Nevada-class battleship

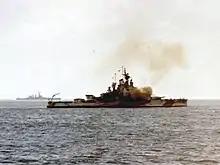
"Nevada" bombarding Iwo Jima in February 1945

On the morning of 7 December 1941, the Japanese aircraft carriers of the 1st Air Fleet launched a surprise attack on the American fleet in Pearl Harbor. "Oklahoma" was struck by three torpedoes early in the attack and quickly began to capsize before receiving six more torpedo hits. As she rolled over, her superstructure prevented her from fully inverting and she came to rest on her port side. Her crew suffered heavy casualties in the sinking, with 20 officers and 395 enlisted men killed. "Nevada" was hit by a single torpedo in her bow early in the attack, but she nevertheless got underway, the only battleship to do so during the attack. She was hit by between six and ten bombs as she moved through the harbor and fears that she might sink in the channel out of Pearl Harbor, thus blocking the port, led her commander to decide to beach the vessel. She suffered relatively minor casualties, with 50 killed and 109 wounded. "Nevada" was refloated in February 1942 and was immediately dry-docked for repairs and modernization, while "Oklahoma" was too seriously damaged to be returned to service; she was righted in 1943 and partially dismantled in 1944 before being sold for scrap in 1946. While being towed from Pearl Harbor to San Francisco on 17 May 1947, she slipped her towing line and sank.